Naval Special Forces (Malaysia)

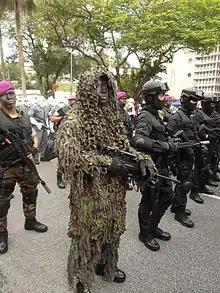
PASKAL marksman in a Ghillie suit armed with a HK417 rifle, equipped with a Marksman Short Dot Riflescope.

Voluntary contributions from the oil consortium and shipping companies ensures that PASKAL has sufficient means to procure specialised weapons and equipment including heavy body armour, ballistic shields, entry tools, tactical vehicles, advanced night vision optics, and motion detectors that are much more modern and sophisticated in comparison to the other special forces units in the Malaysian armed forces. All the weaponry and equipment was acquired under the Offensive Underwater Weapons program implemented under the 9th Malaysian Plans.